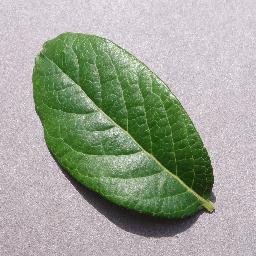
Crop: blueberry
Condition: healthy